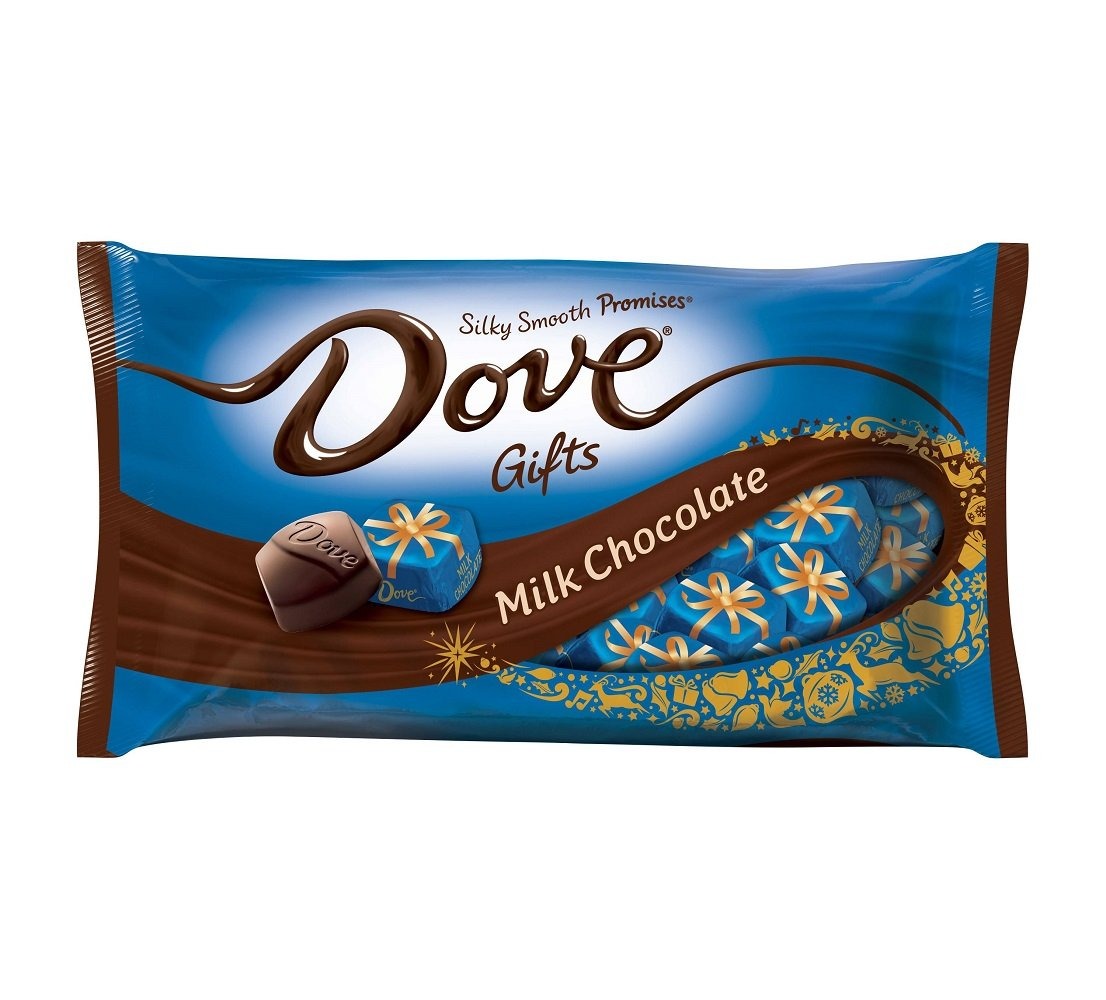
Item Name: DOVE Christmas Gifts Milk Chocolate Promises - 8.87oz
Value: 8.87
Unit: Ounce

Price: 11